Campo del Cielo

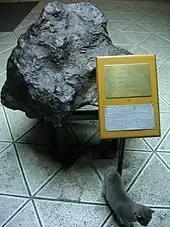
"La Perdida",

In 1576, the governor of a province in northern Argentina commissioned the military to search for a huge mass of iron, which he had heard that natives used for their weapons. The natives claimed that the mass had fallen from the sky in a place they called "Piguem Nonralta," which the Spanish translated as "Campo del Cielo" ("Field of heaven (or the sky)"). The expedition found a large mass of metal protruding out of the soil and collected a few samples, which were described as being of unusual purity. The governor documented the expedition and submitted the report to the General Archive of the Indies in Seville, Spain, but it was quickly forgotten and later reports merely repeated the native legends.